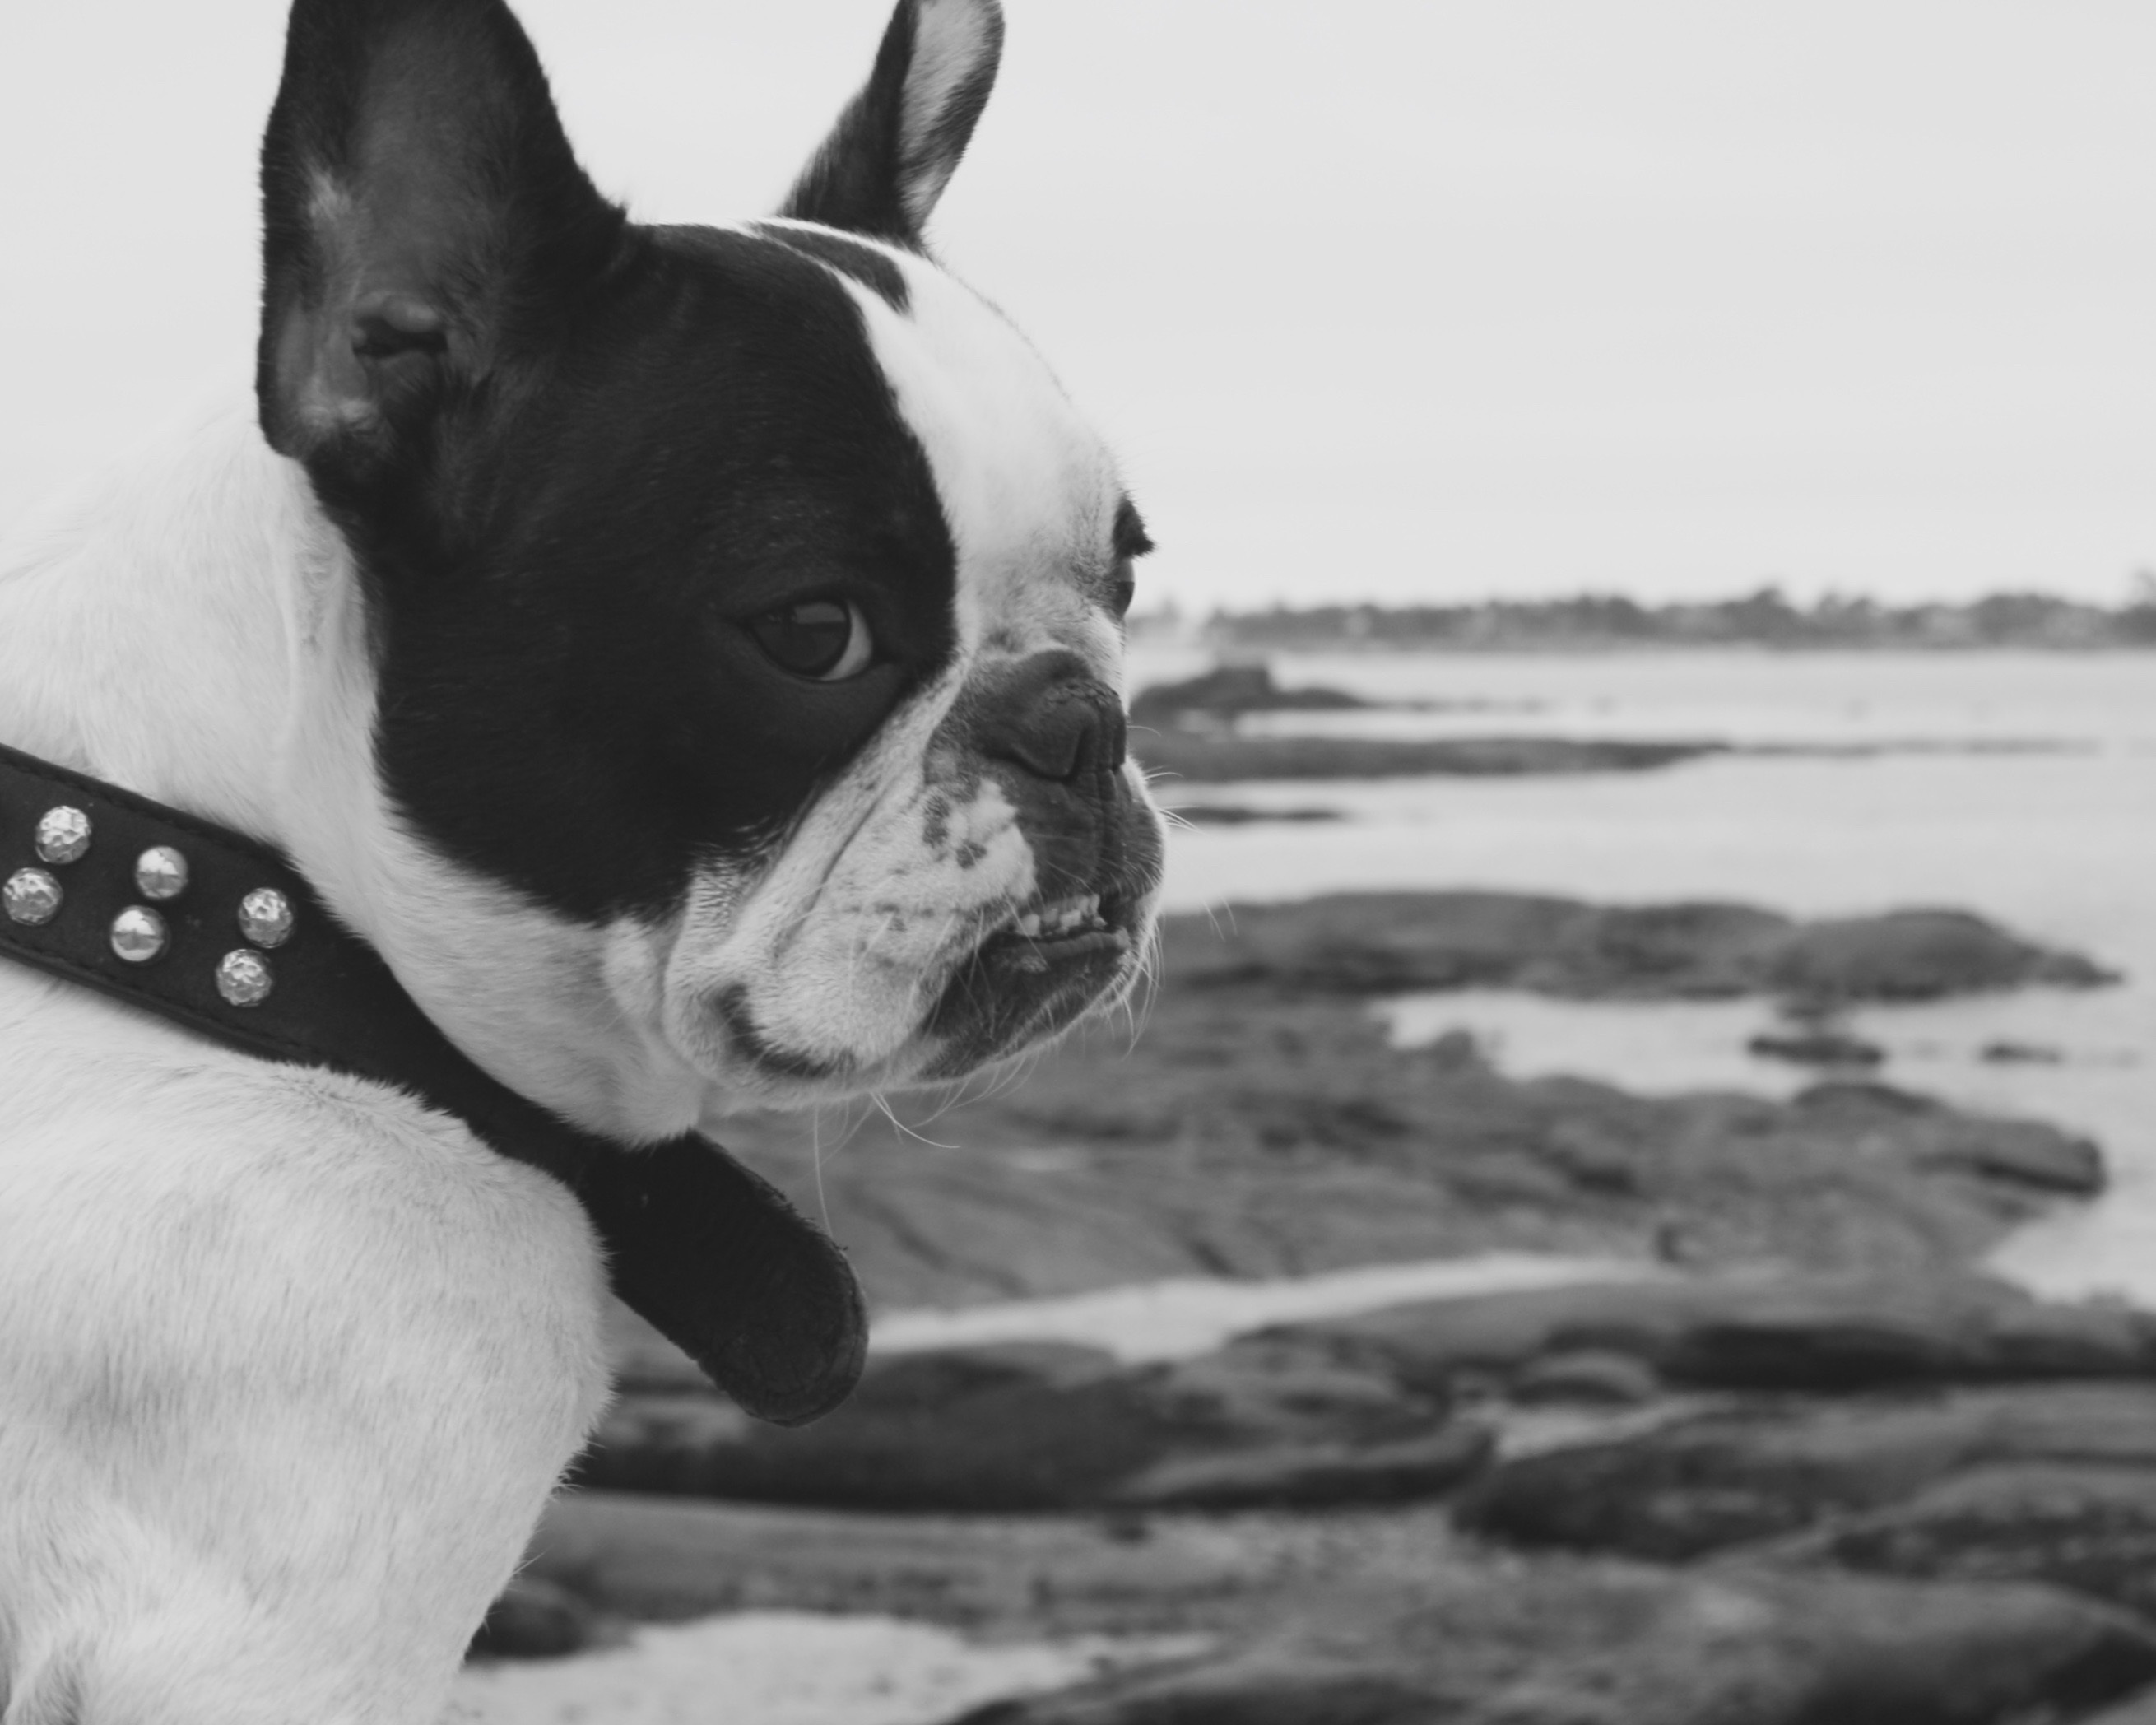
sea, black and white, white, dog, cute, canine, pet, mammal, black, monochrome, bulldog, vertebrate, adorable, french bulldog, dog breed, doggy, boston terrier, monochrome photography, old english bulldog, dog like mammal, olde english bulldogge, toy bulldog